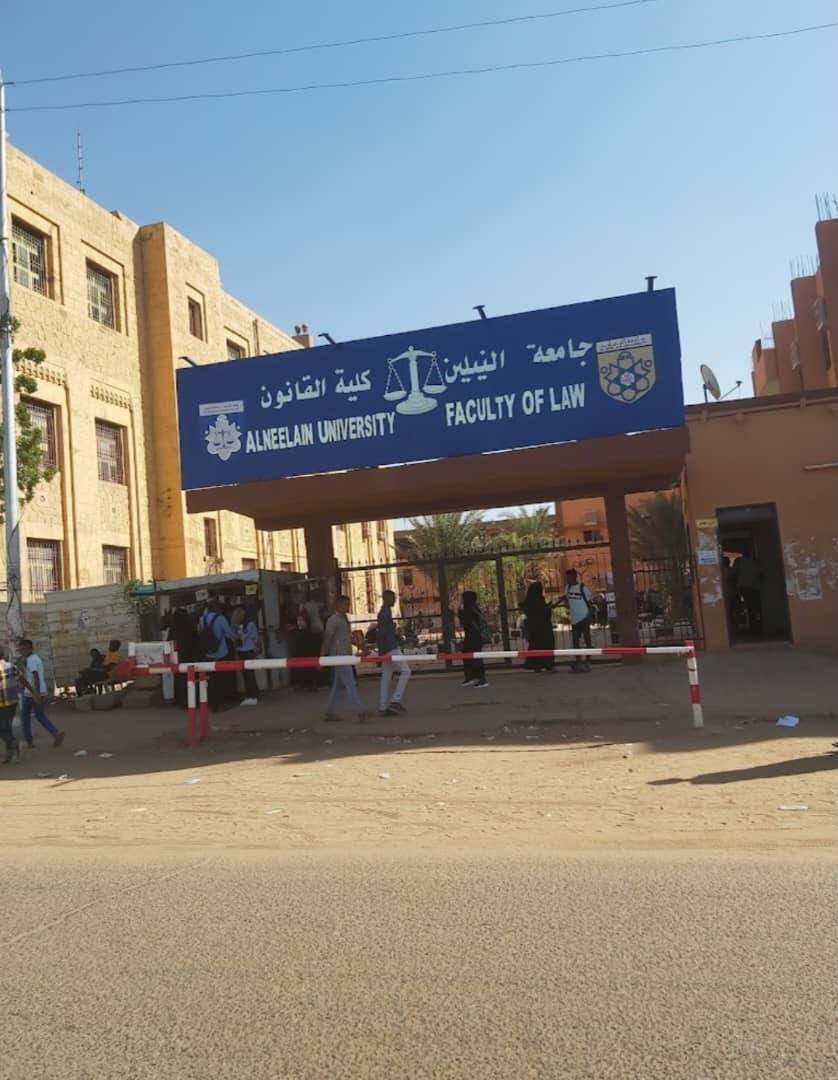
الوصف بالفصحى: مدخل بوابة كلية القانون بجامعة النيلين، وأمامه طلاب واقفون
الوصف بالعامية السودانية: مدخل بوابة كلية القانون جامعة النيلين وقدامو طلبة واقفين
التصنيف: Public Spaces & Infrastructure